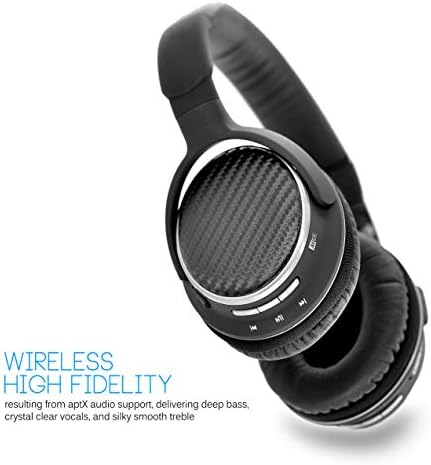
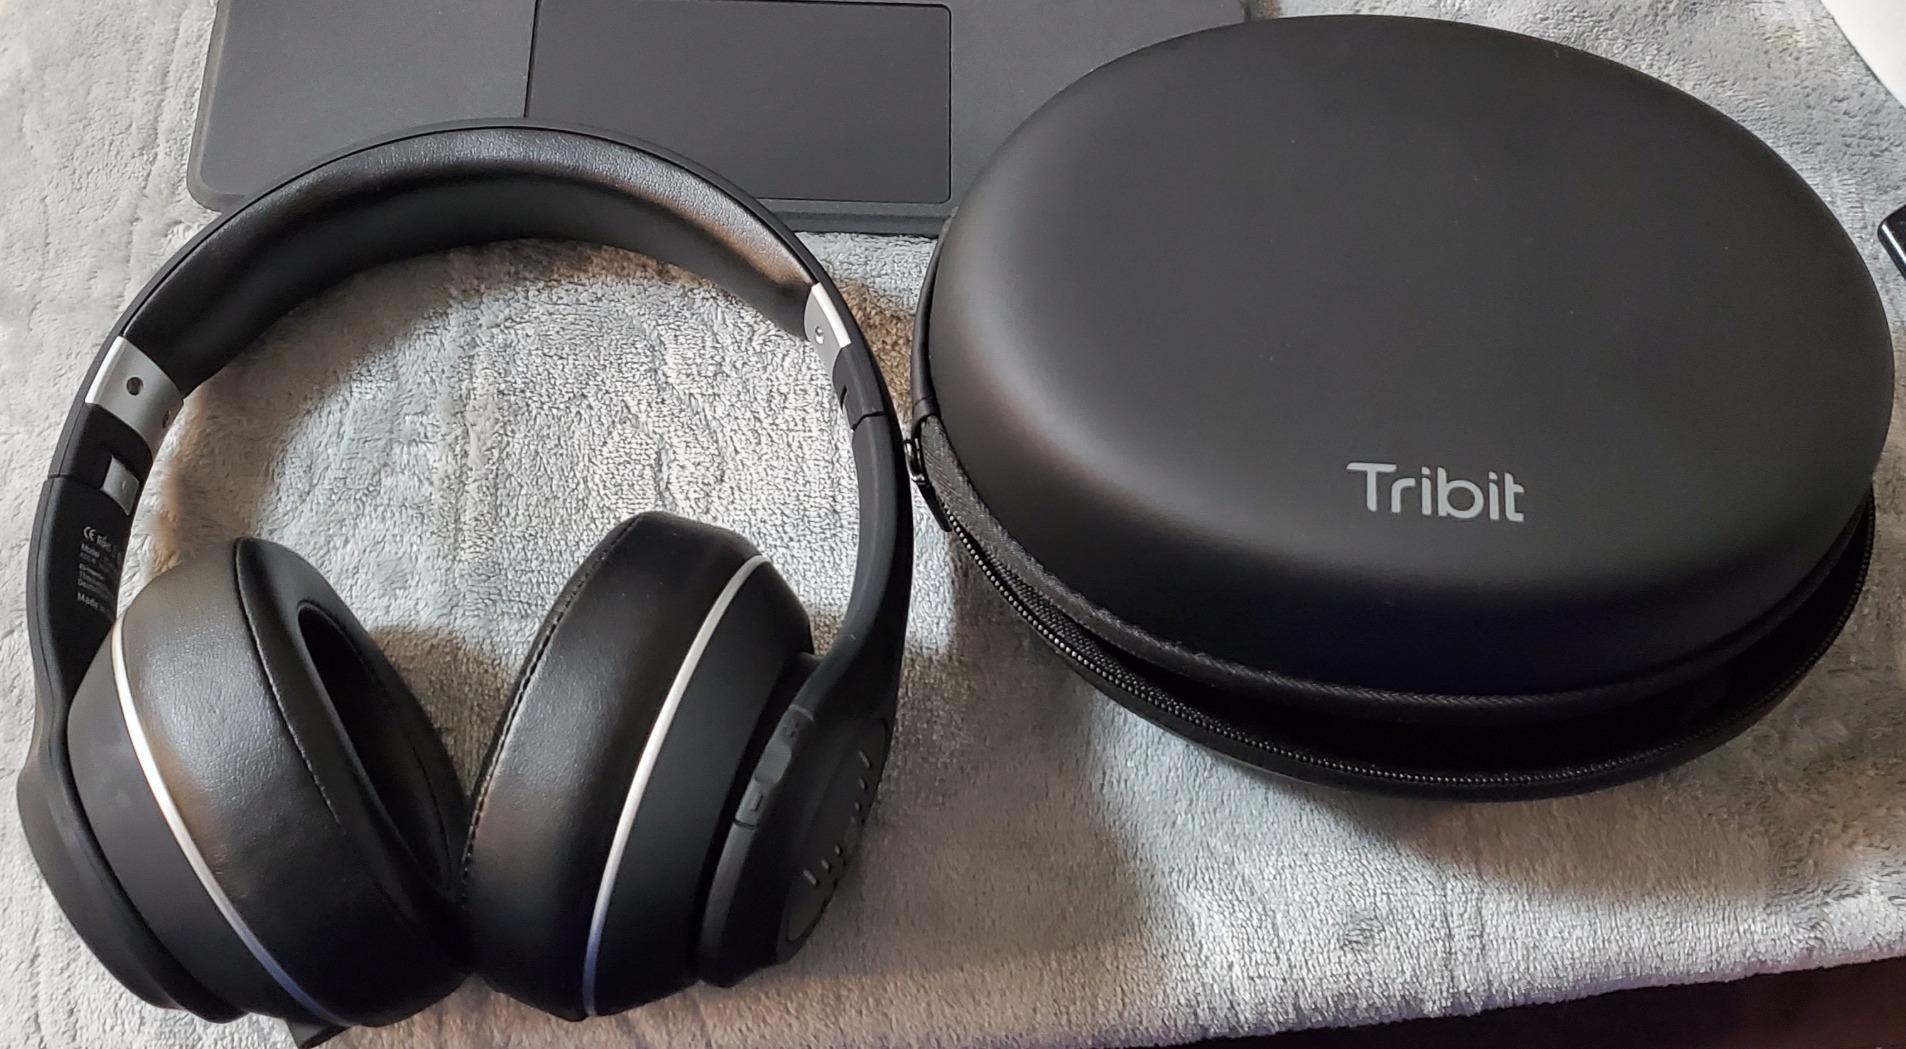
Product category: headphones
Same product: no